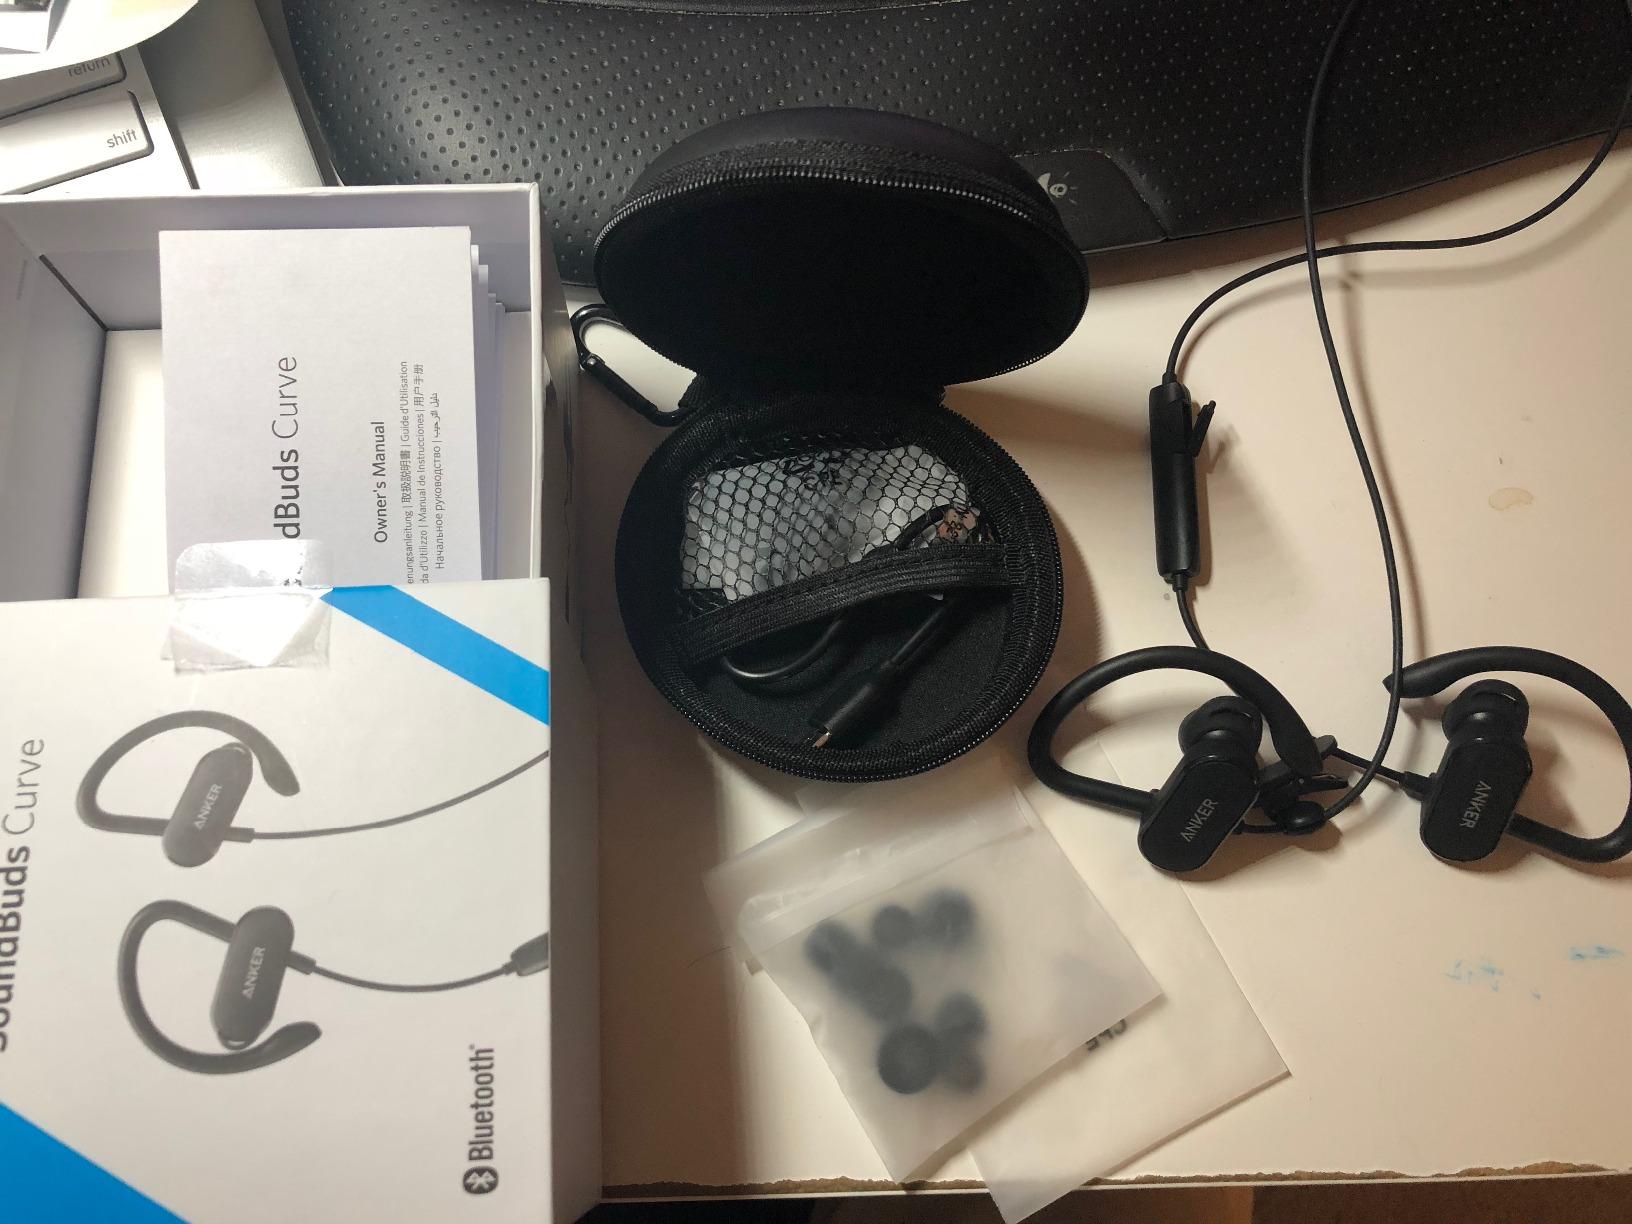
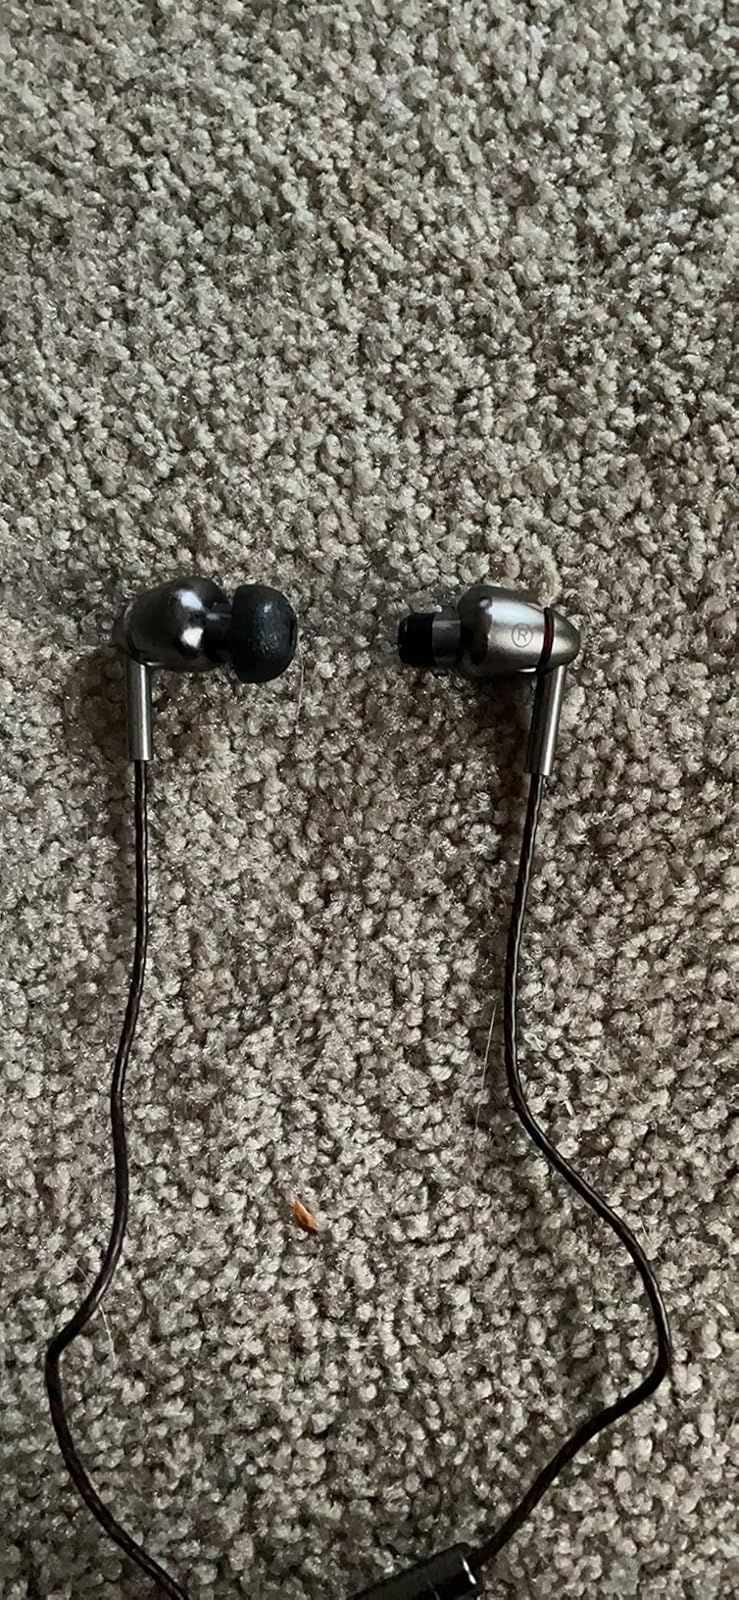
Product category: headphones
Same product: no